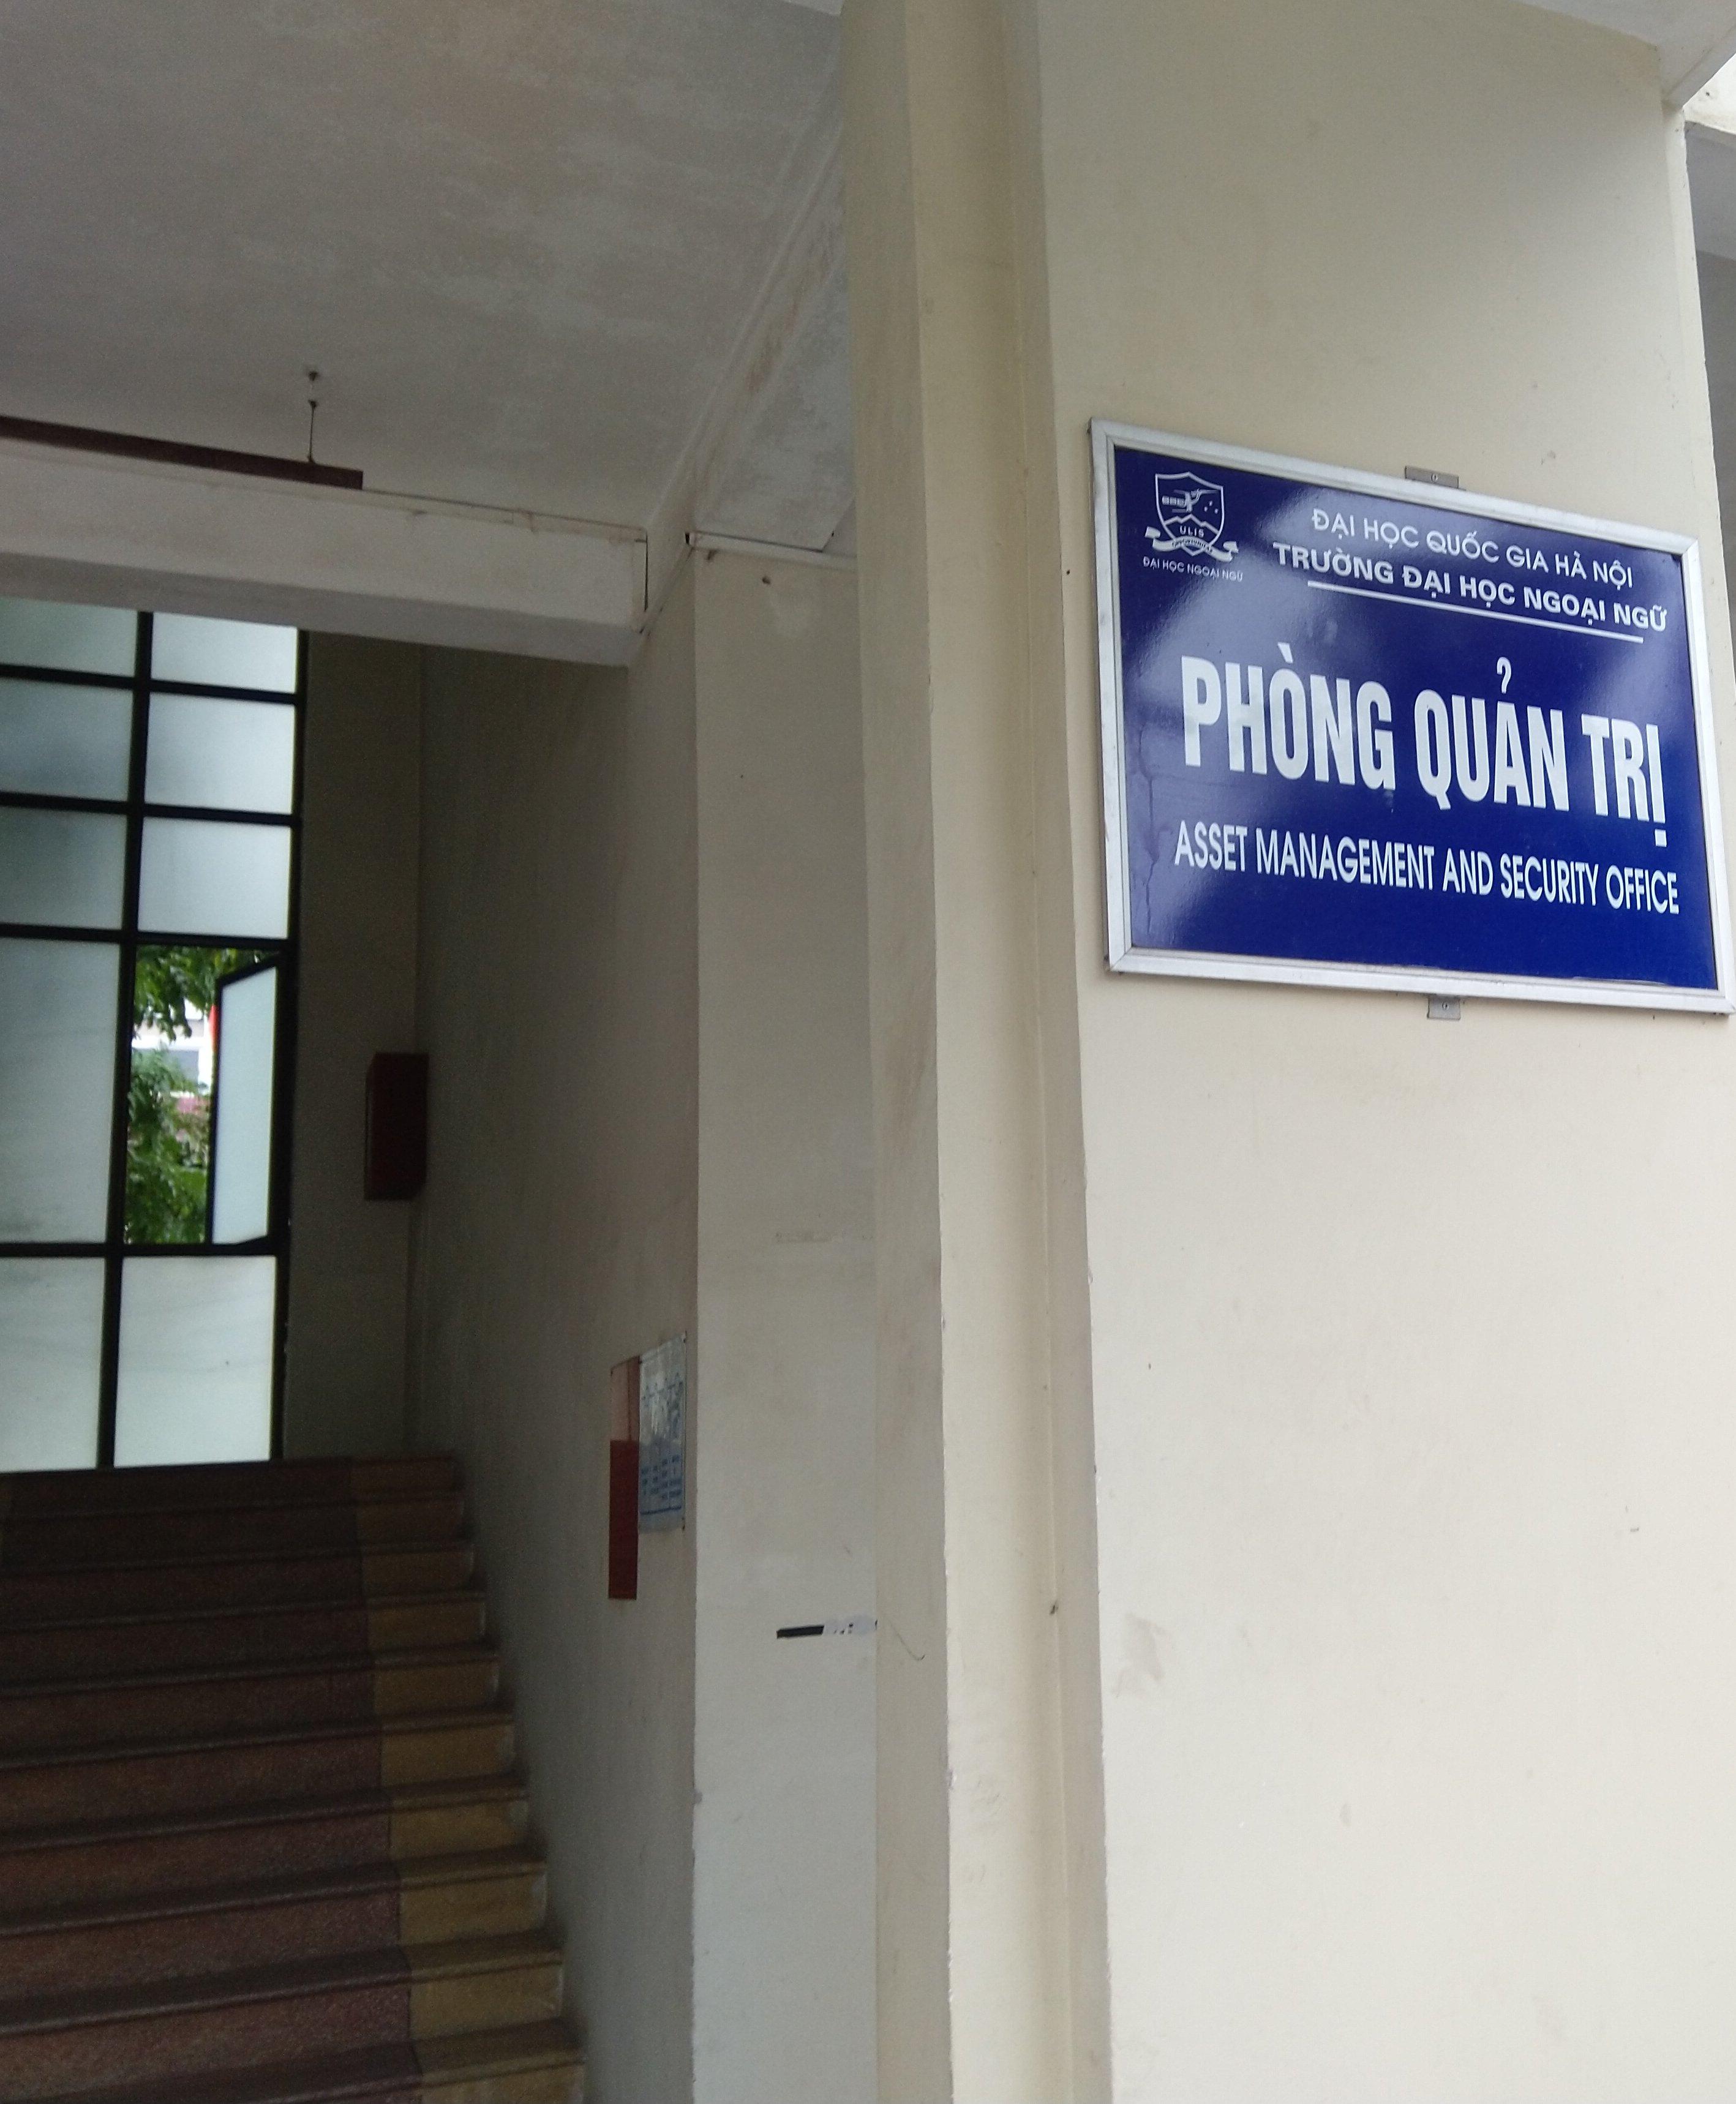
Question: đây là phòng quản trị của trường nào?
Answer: trường đại học ngoại ngữ